K. R. Chellam

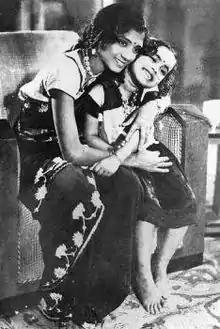
Chellam ("left") in "Balayogini" (1937)

Kambayanatham Rangaswami Kanakavalli (born 1918), known professionally as K. R. Chellam, was an Indian actress who appeared in Tamil language films.